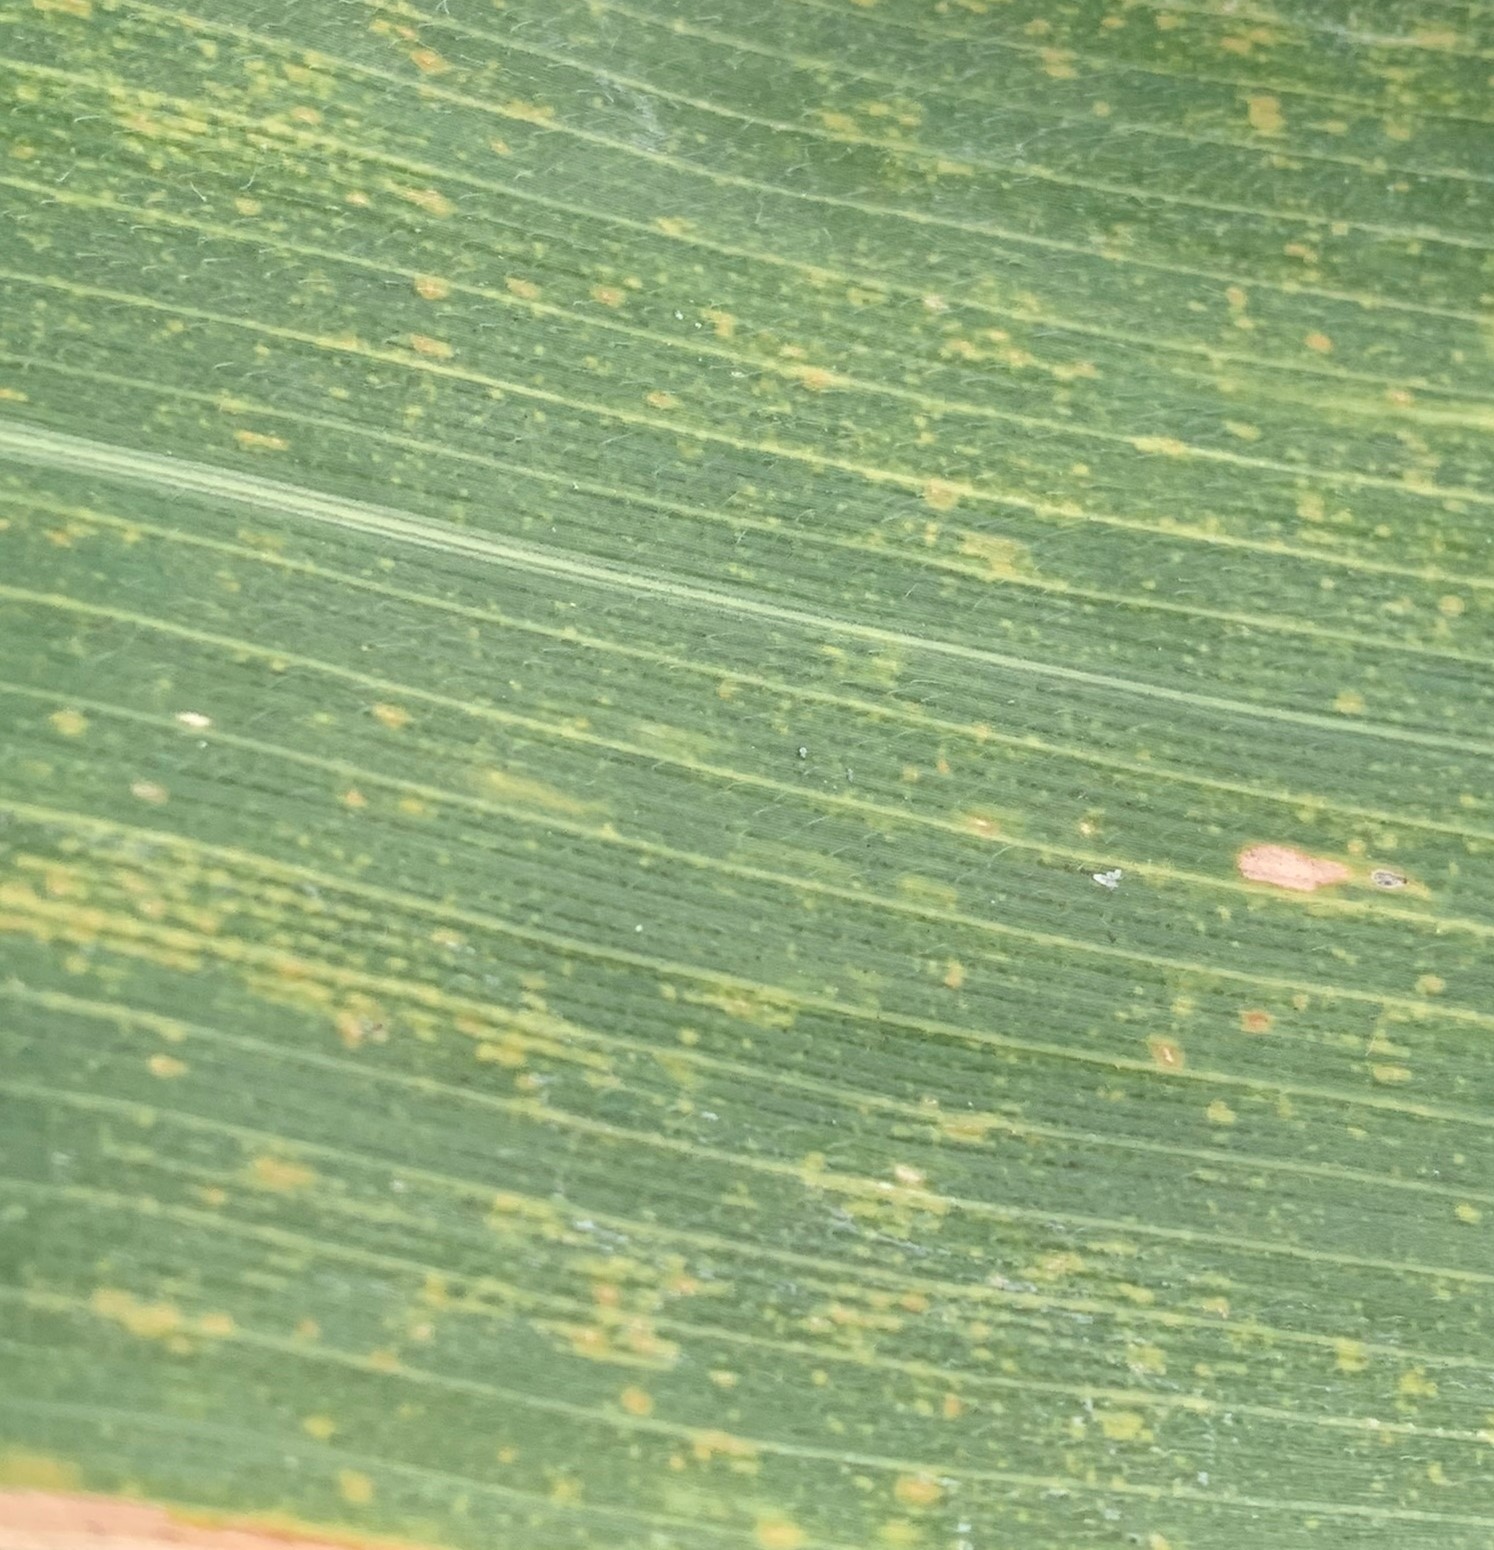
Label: MLN